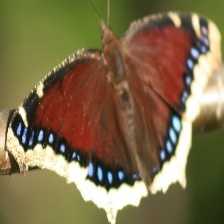
Species: MOURNING CLOAK
Butterfly family (ImageNet category): admiral